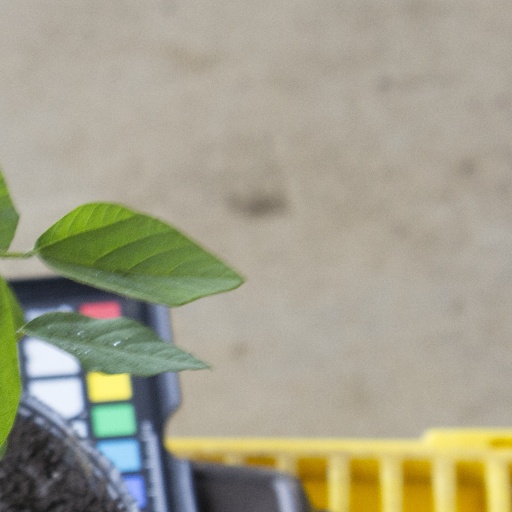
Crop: soybean